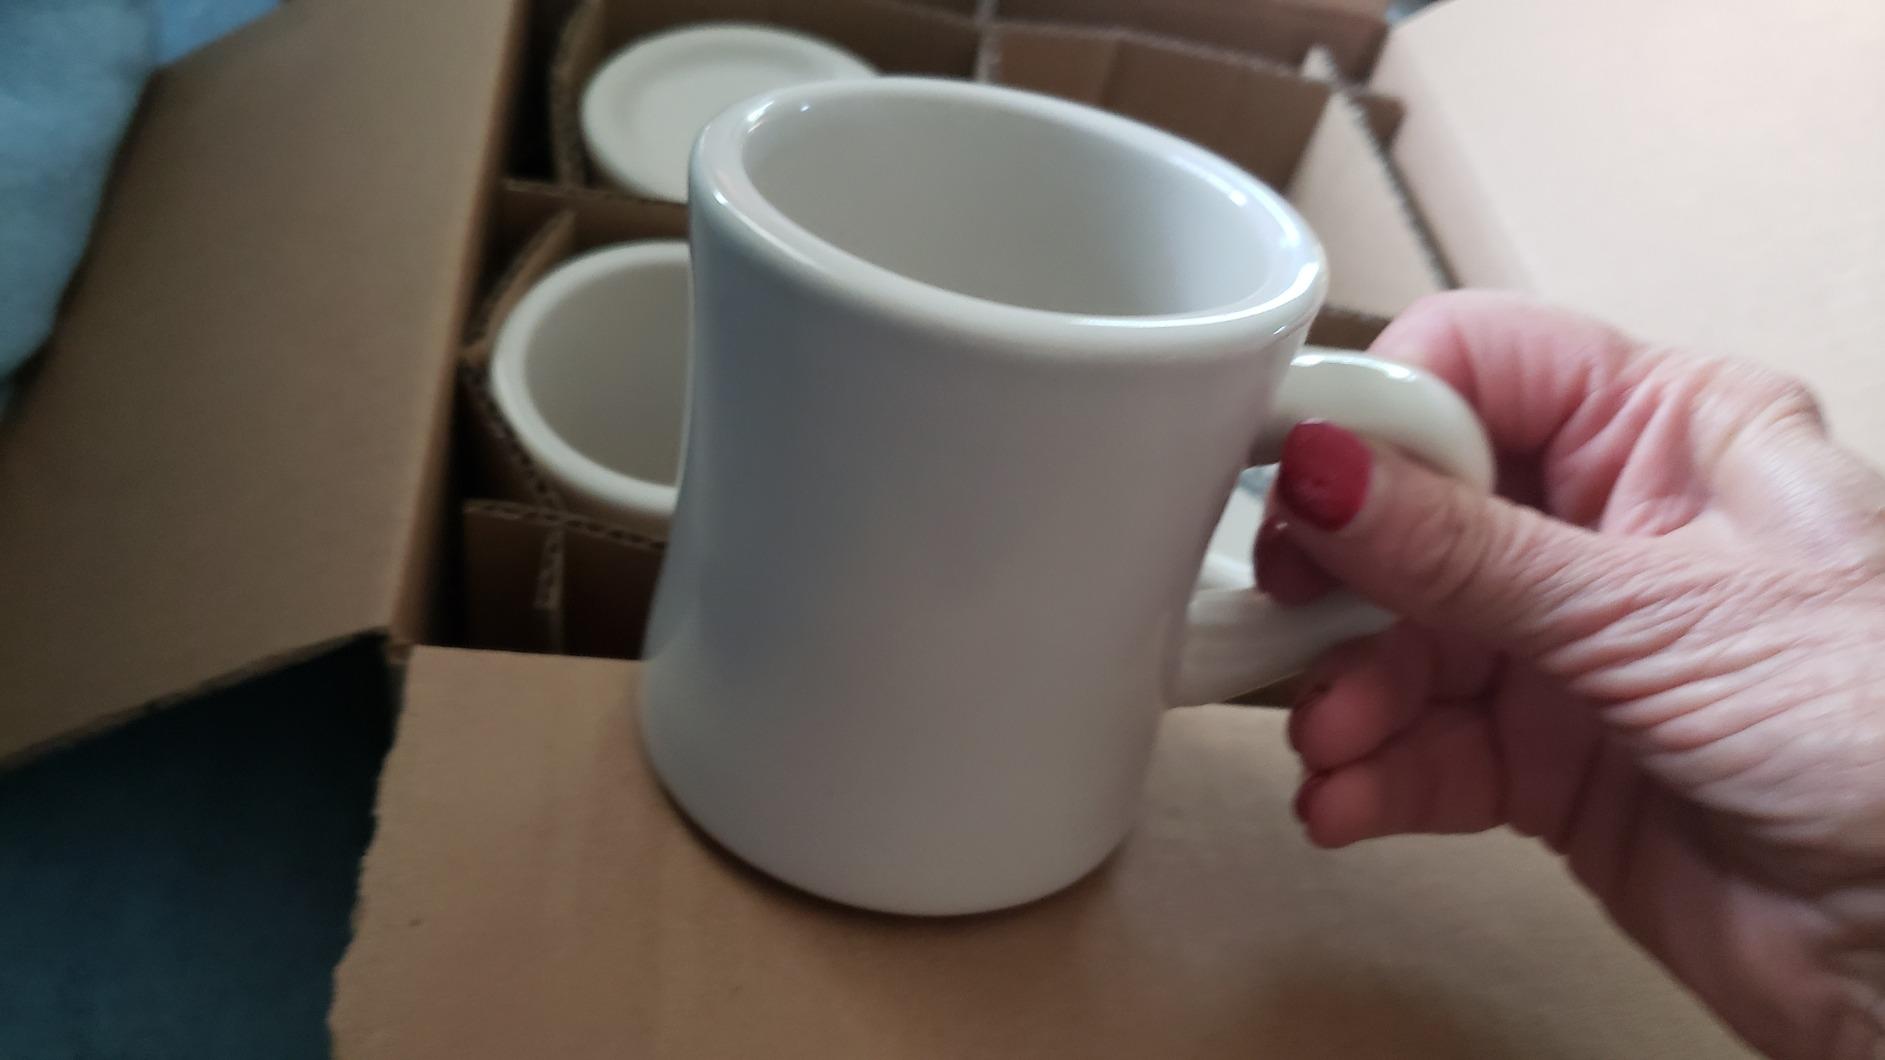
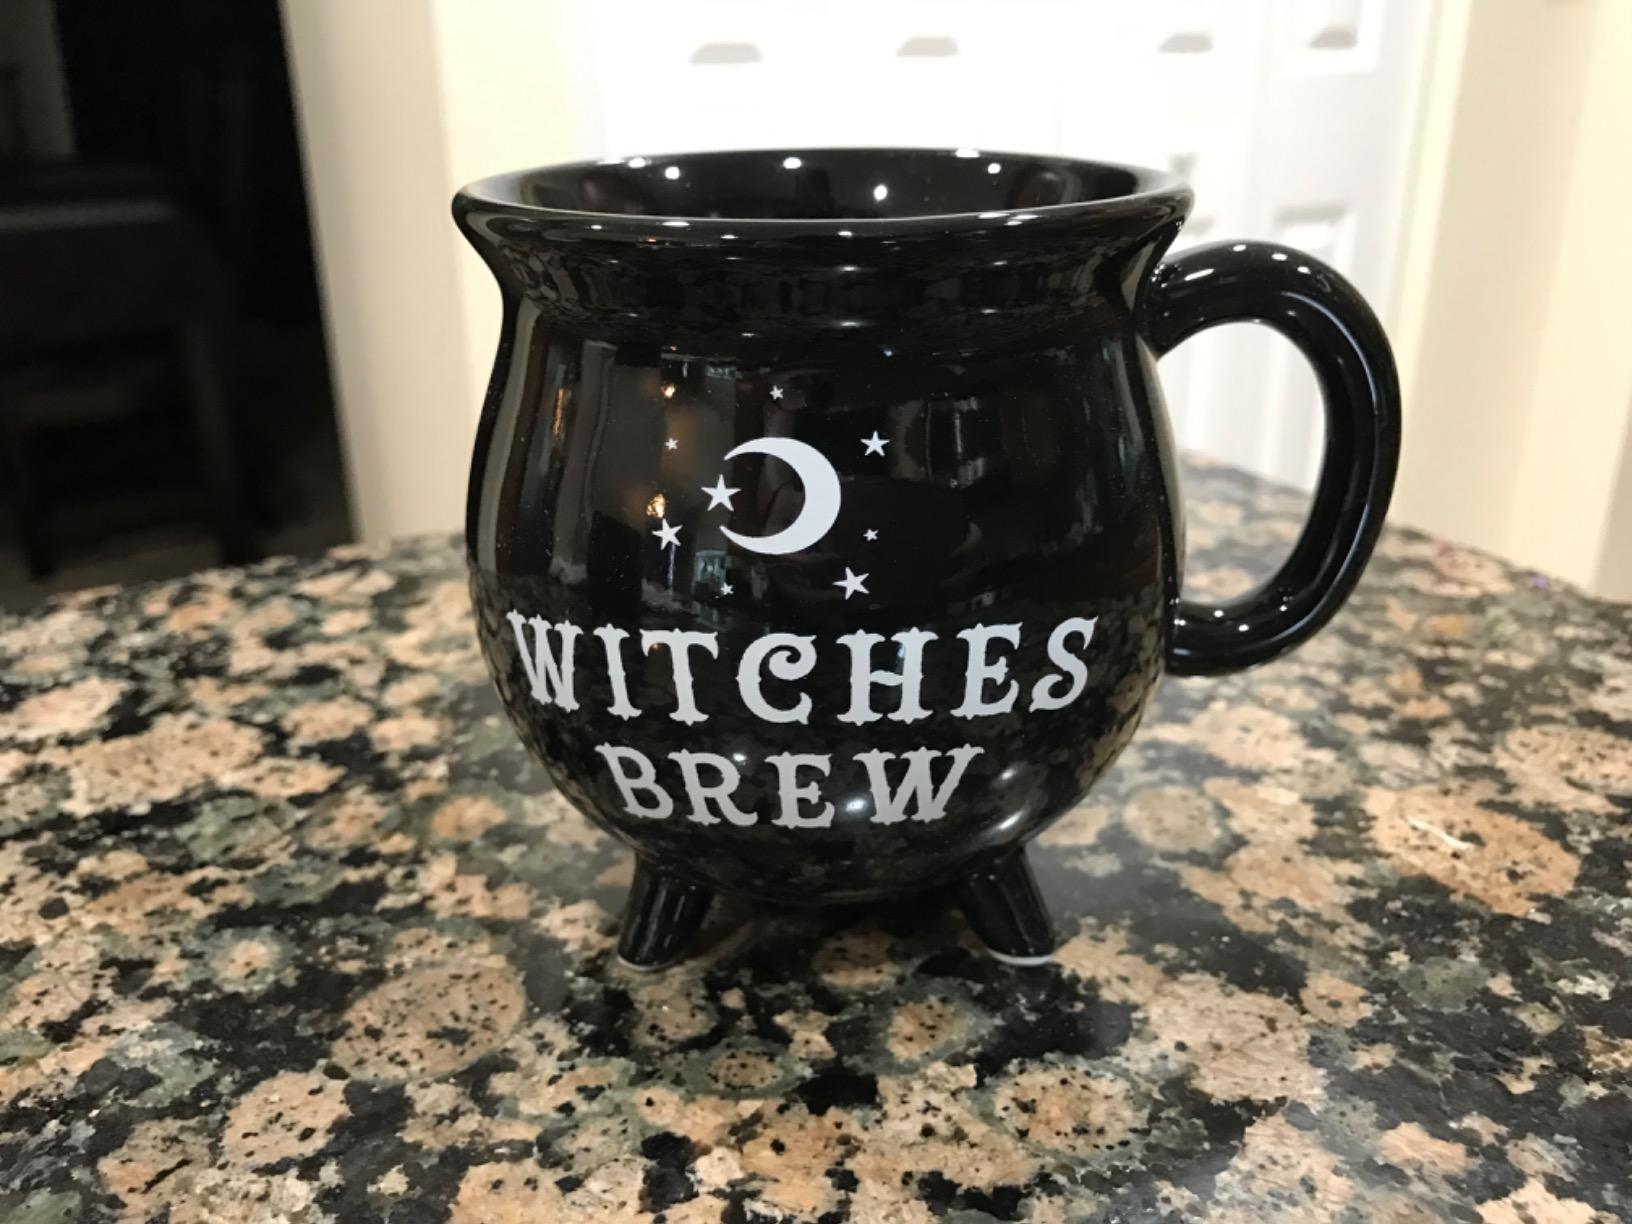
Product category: items_mug
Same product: no